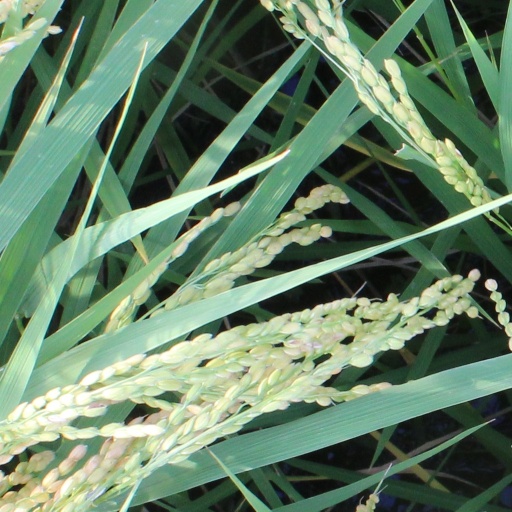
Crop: rice